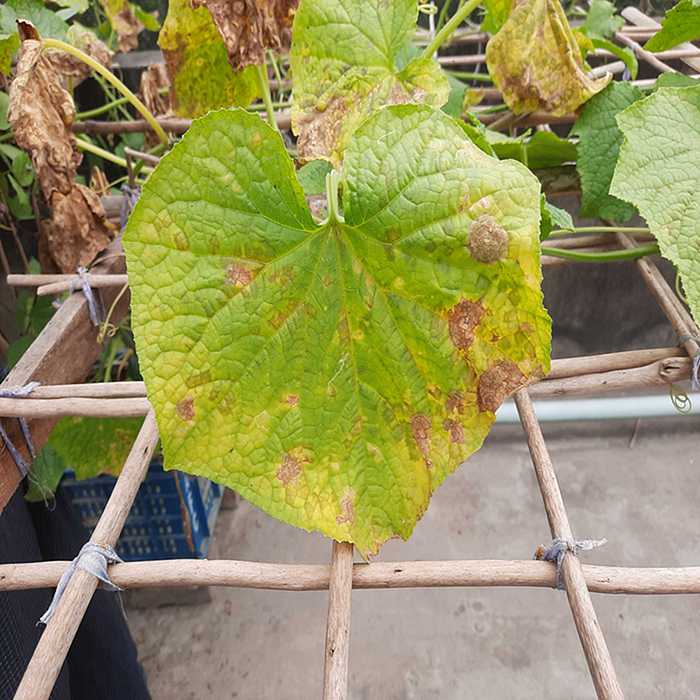
Plant: Cucumber
Label: Anthracnose lesions